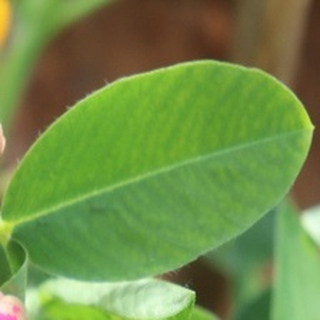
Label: healthy_groundnut